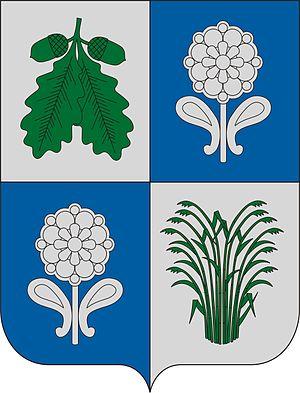
Érsekcsanád est un village et une commune du comitat de Bács-Kiskun en Hongrie.